Describe the emotion expressed in this image:  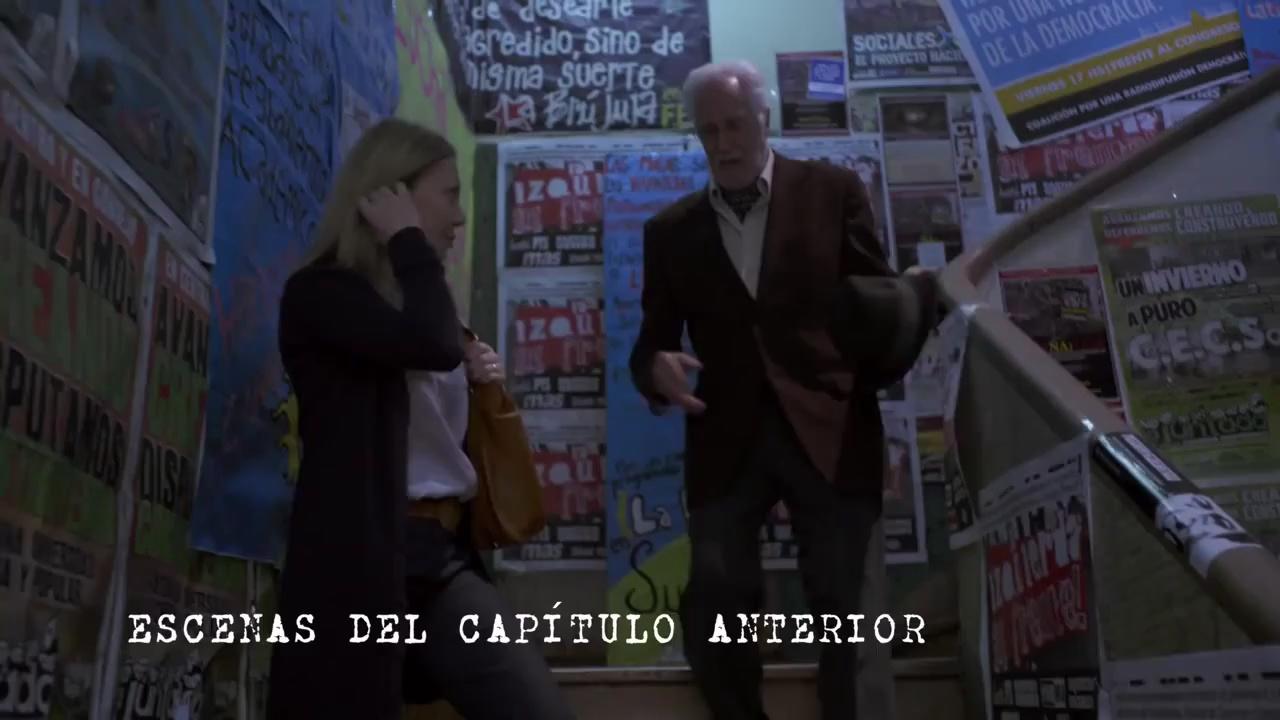
This person displays Suffering, valence and arousal with low intensity.